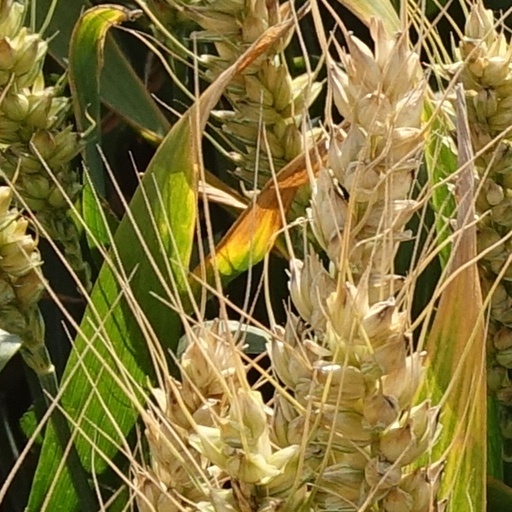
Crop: wheat